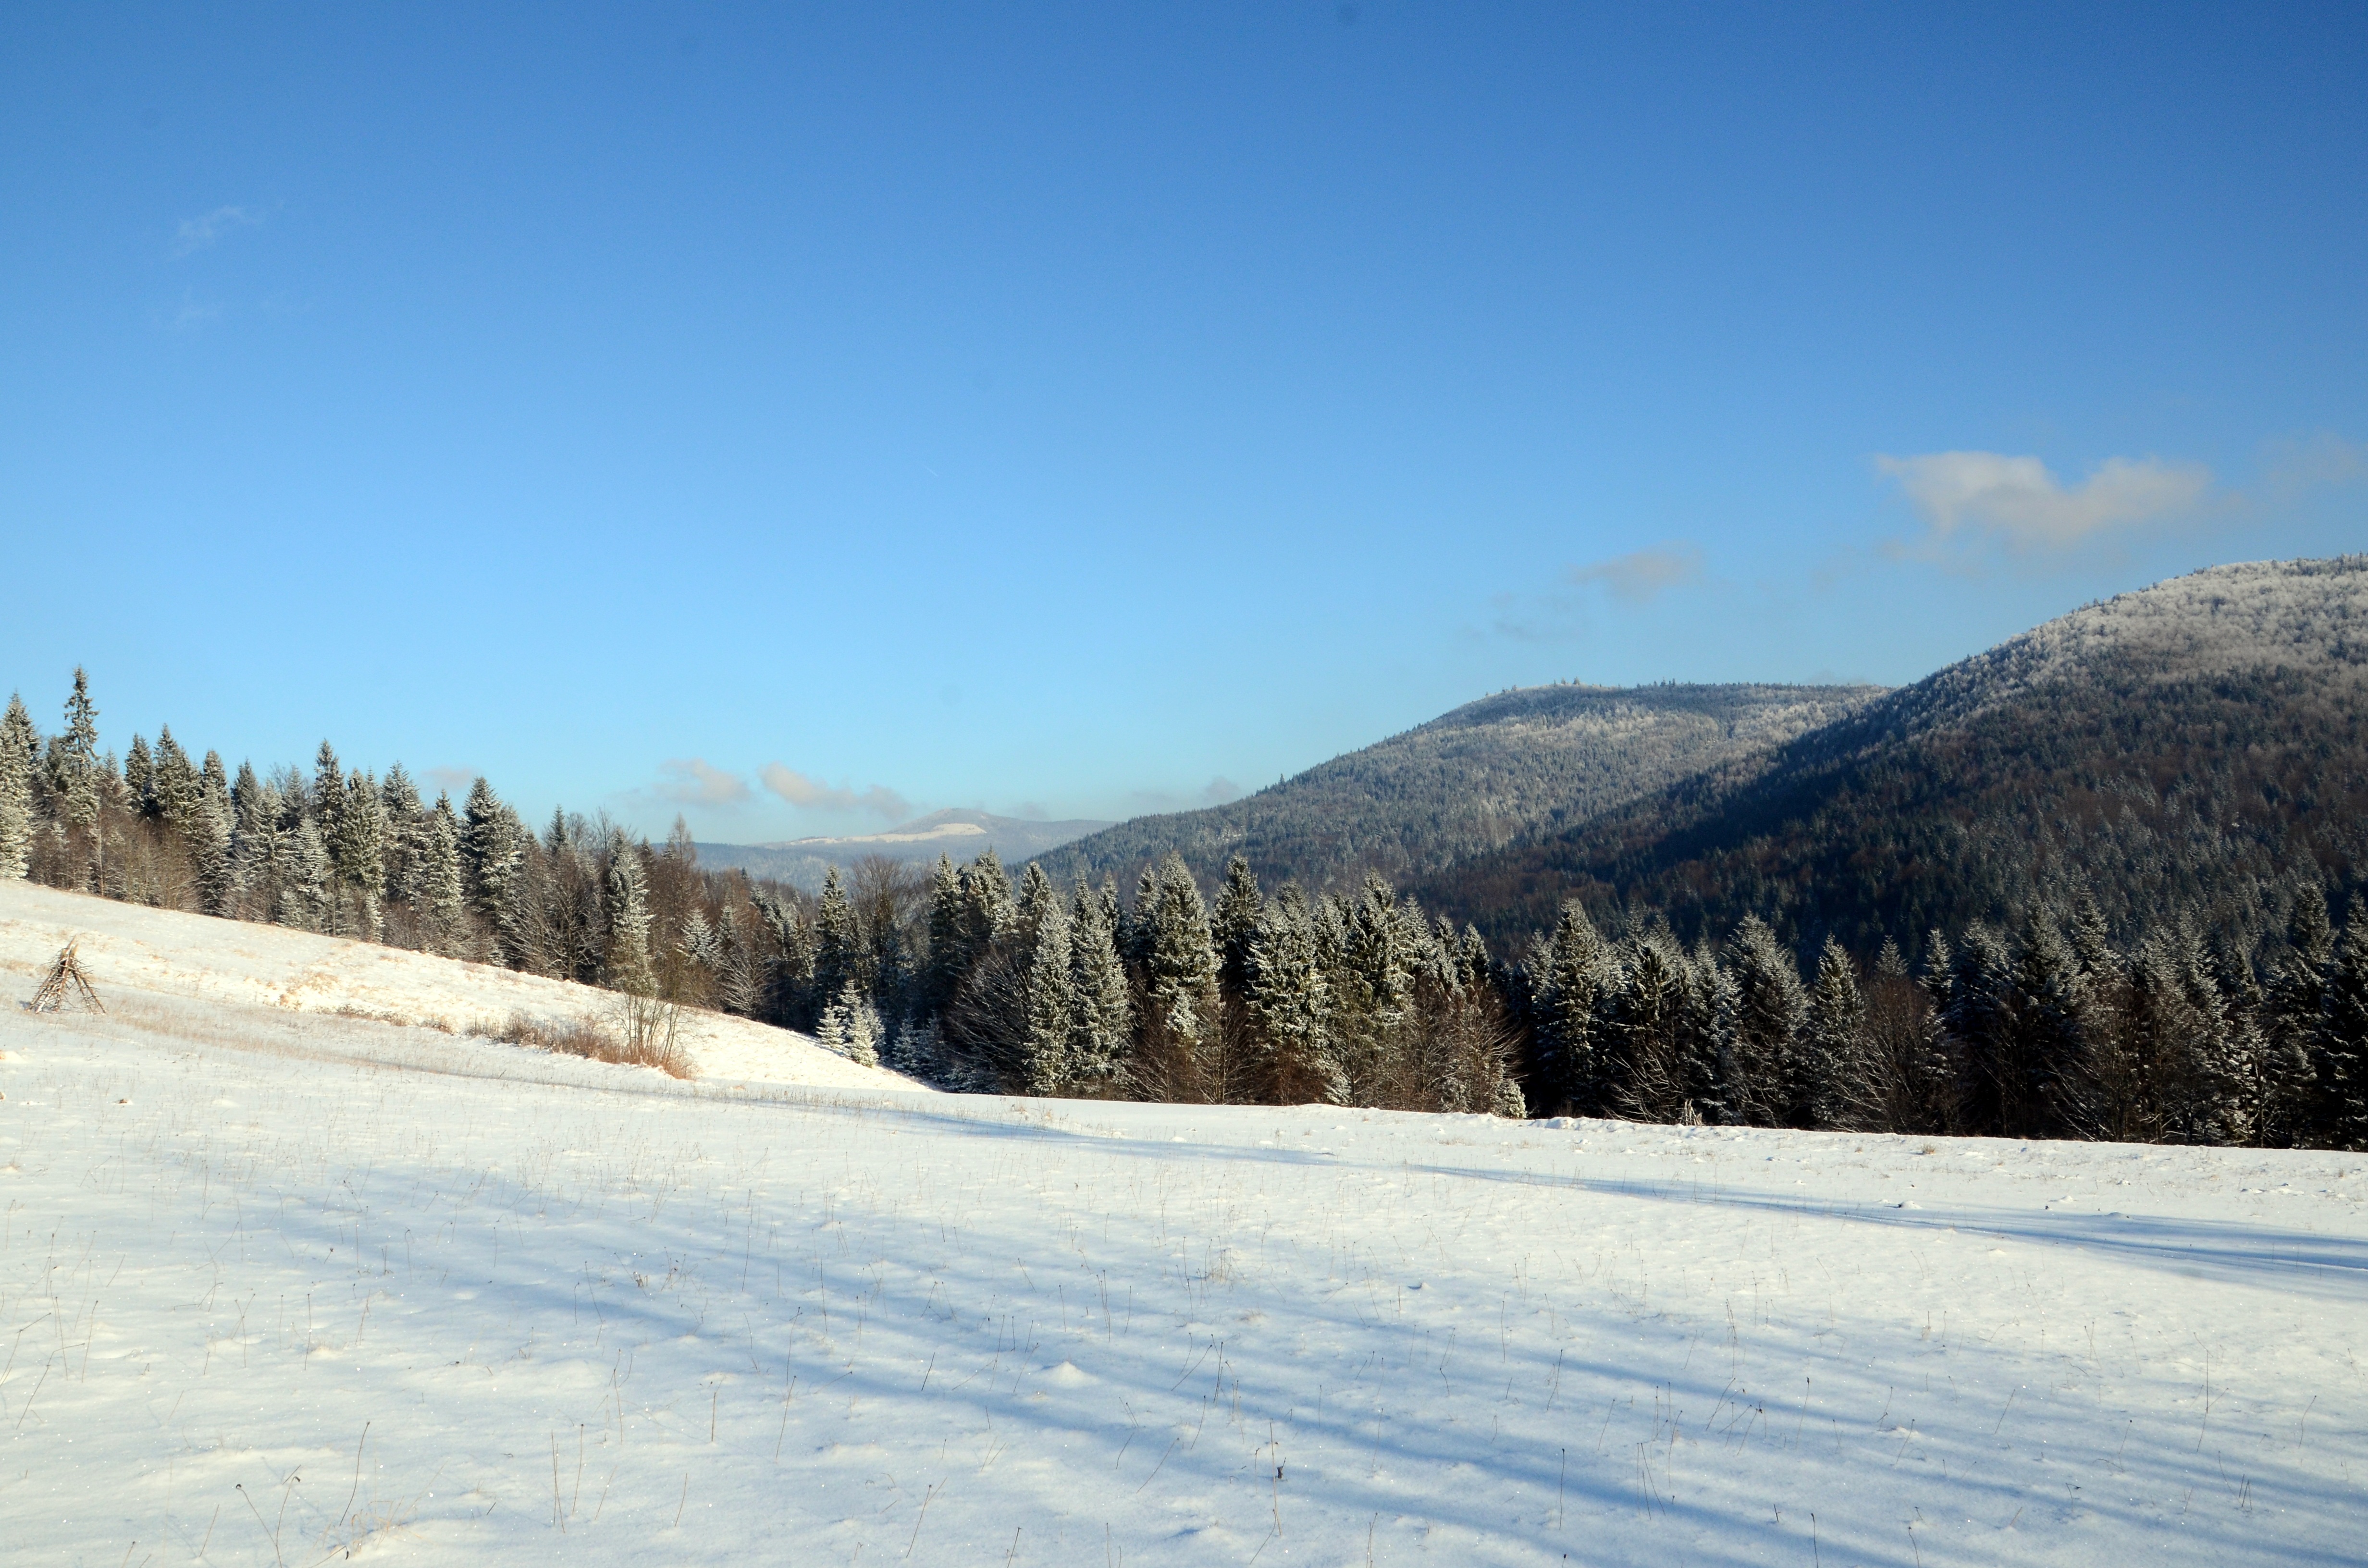
forest, mountain, snow, winter, view, mountain range, weather, season, ridge, winter sport, mountains, piste, winter in the mountains, beskids, mountainous landforms